Mondsee group

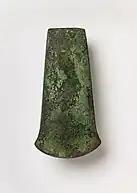

The Mondsee group was a Neolithic Austrian pile-dwelling culture spanning the period from around the 4th millennium to 3rd millennium BCE, of particular interest due to its production of the characteristic "Mondsee copper" (arsenical bronze), apparently the first in central Europe to emulate the Balkan Vinča culture.